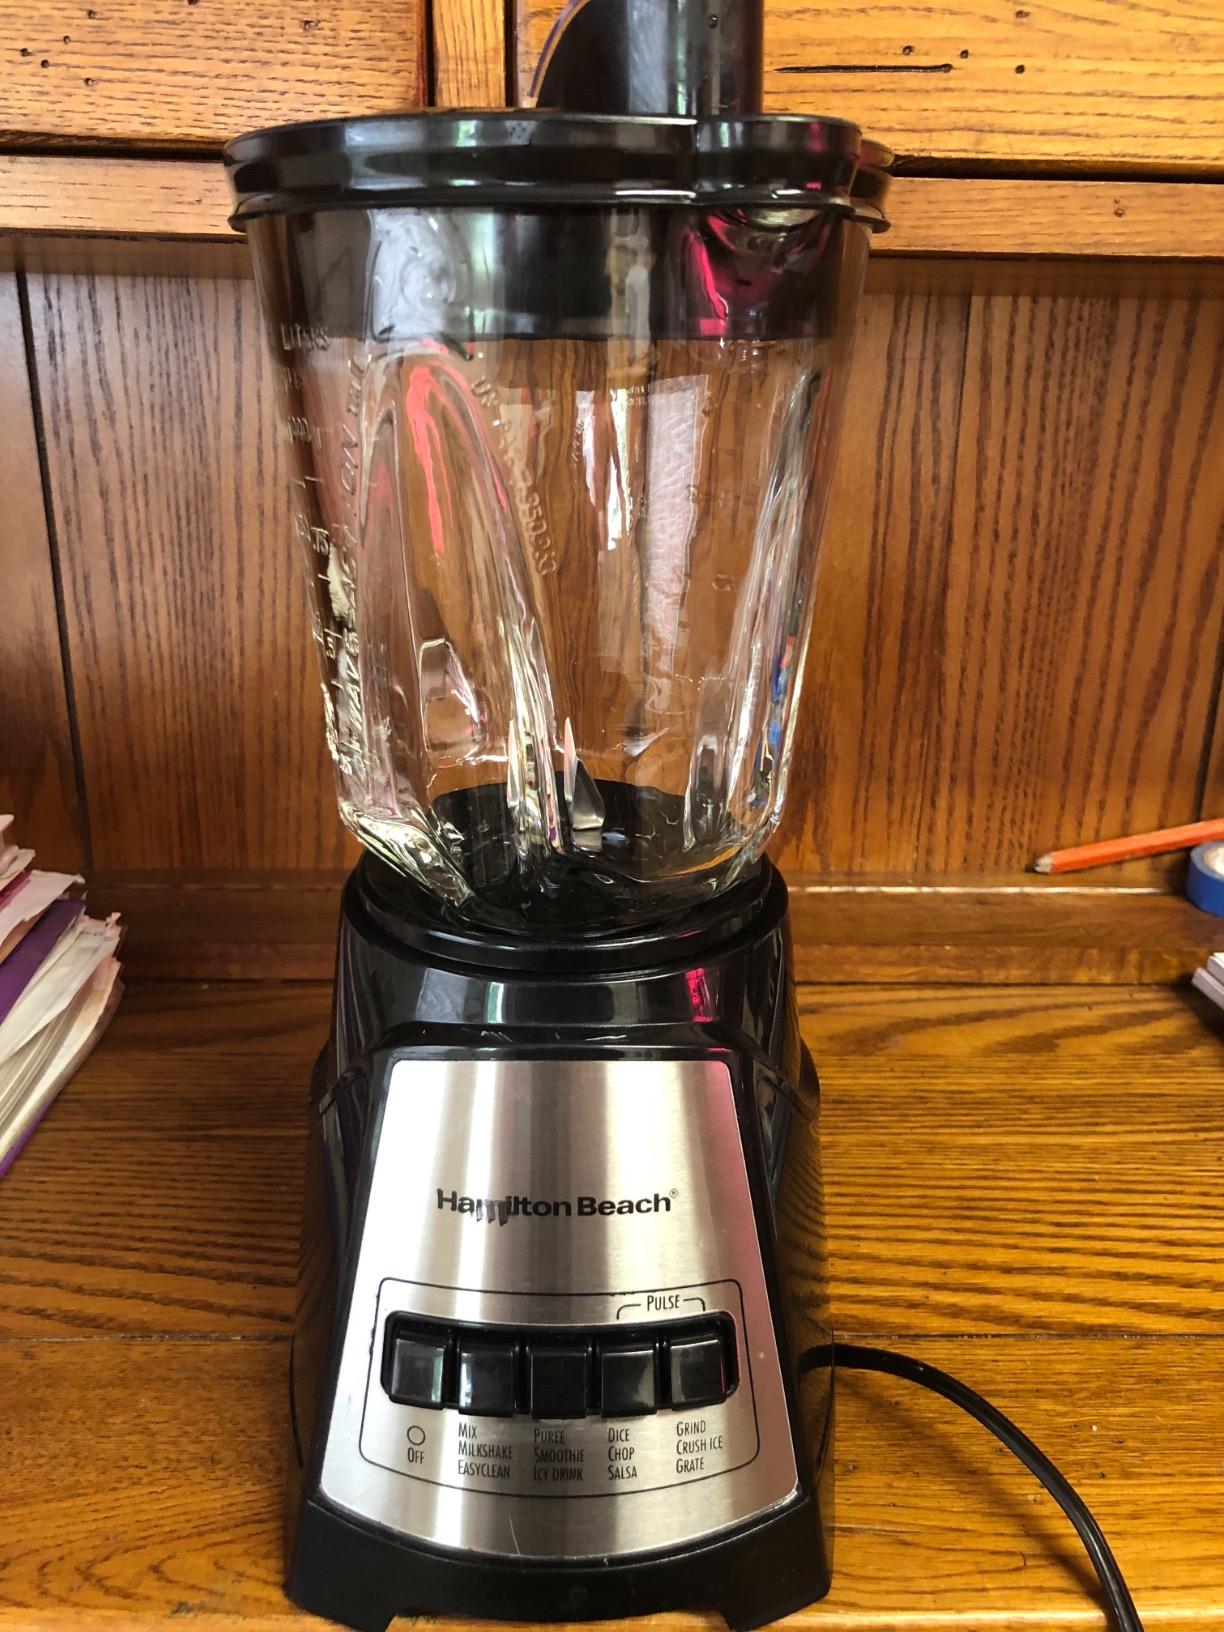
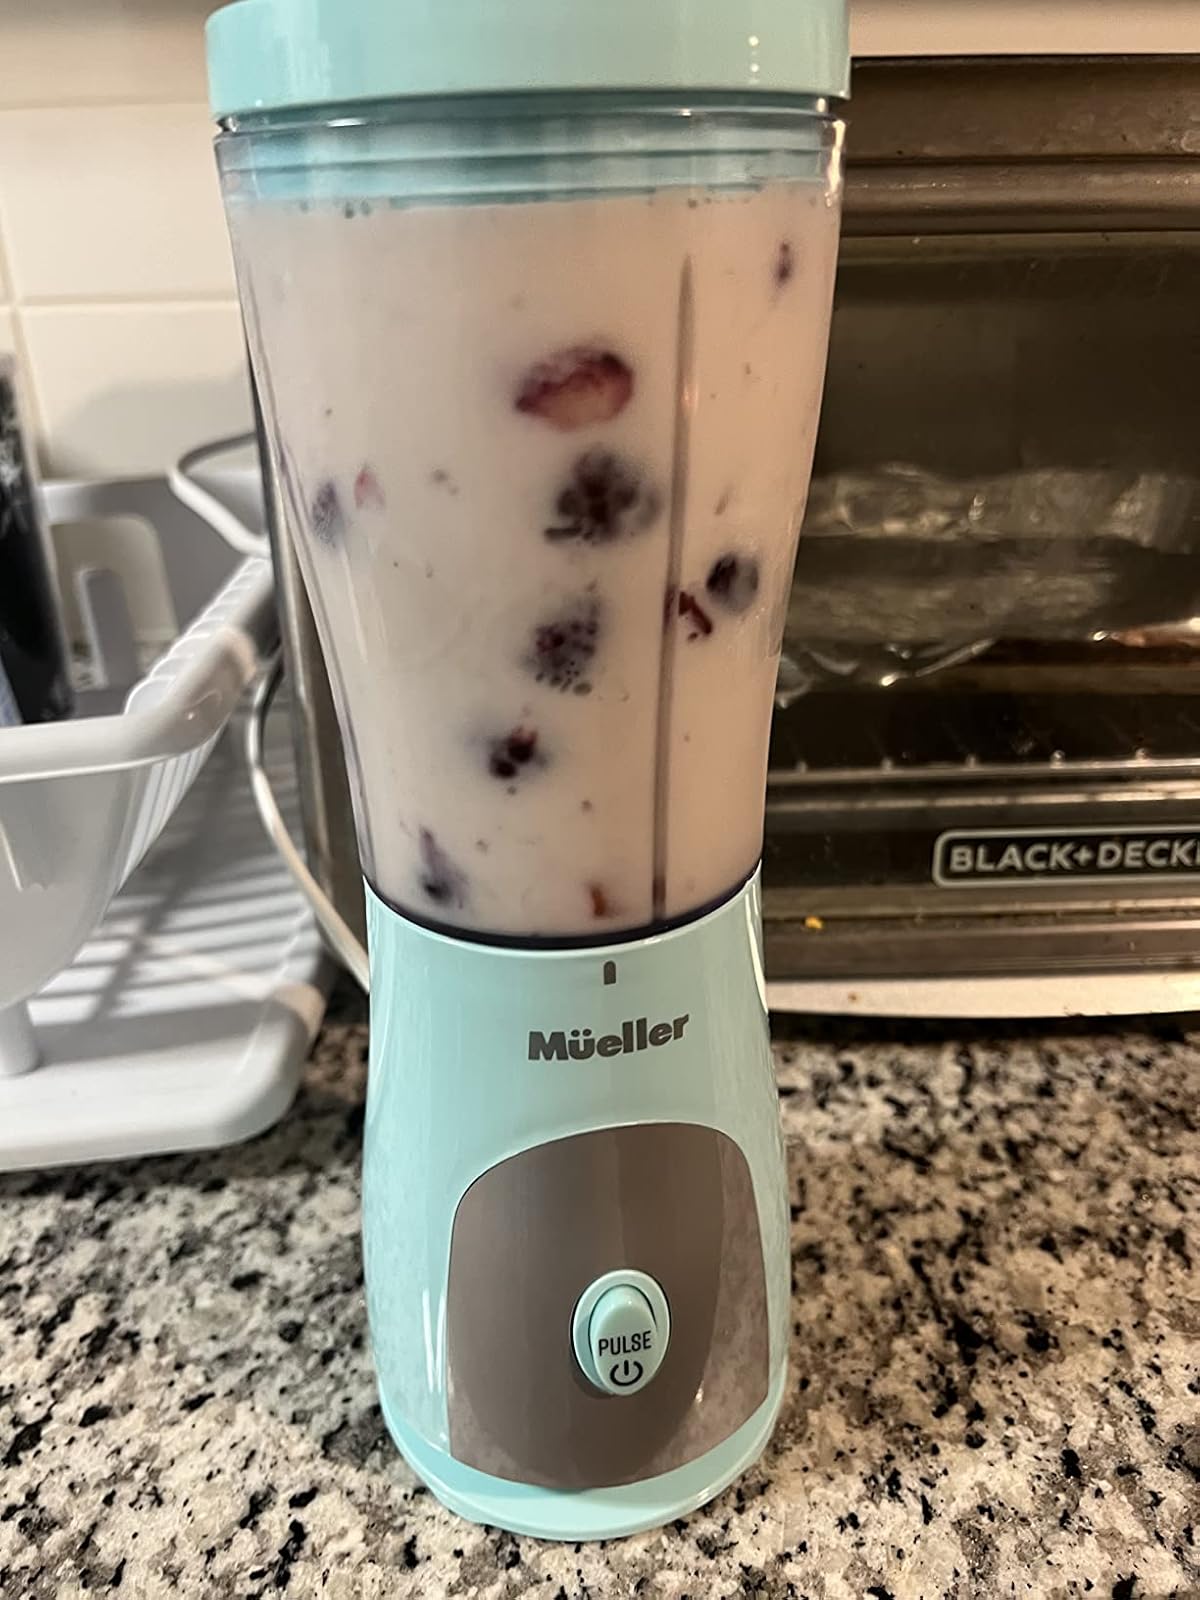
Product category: items_blender
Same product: no